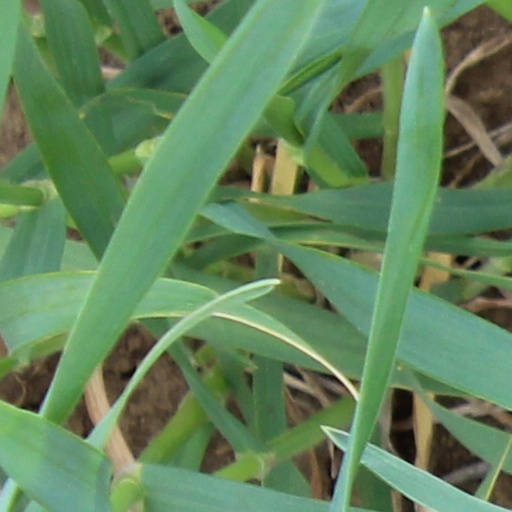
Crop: wheat